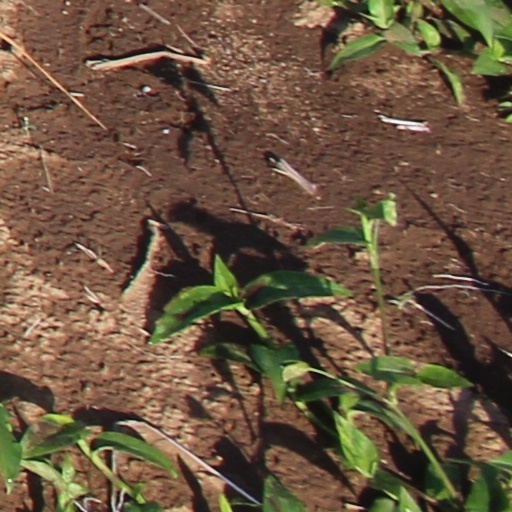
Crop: wheat